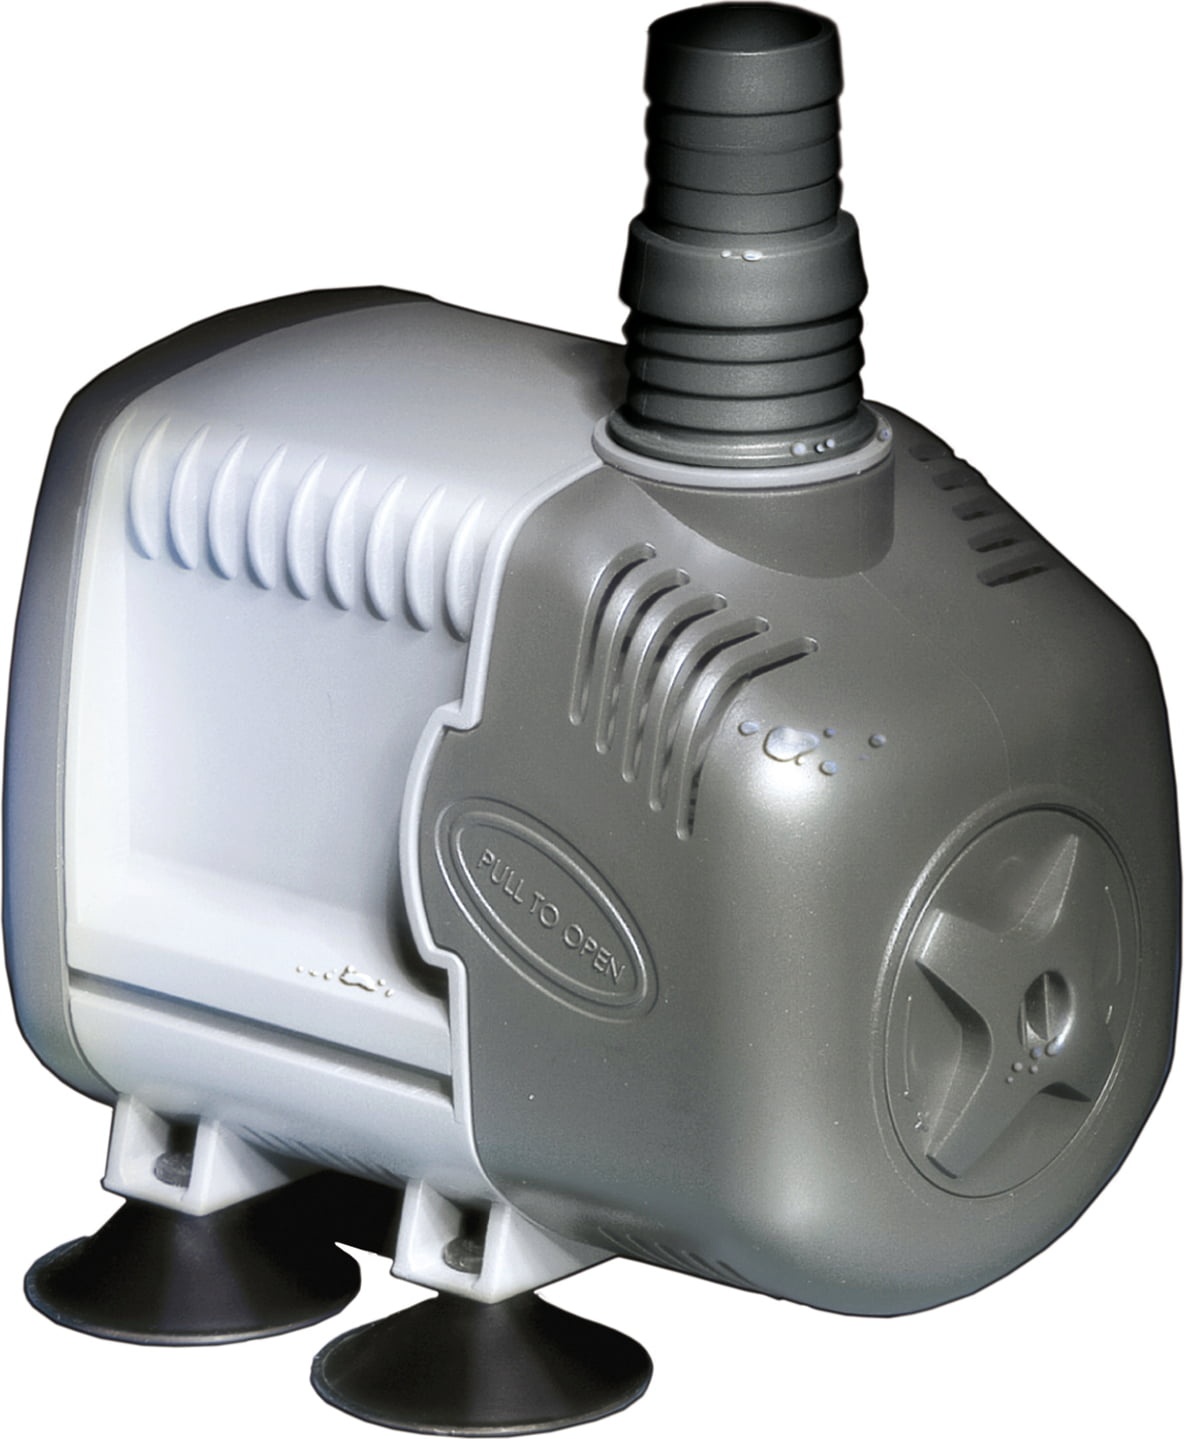
Sicce Syncra 1.5 Silent Förderpumpe (1350 l/h)
Die Syncra (Silent) Reihe ist eine Pumpenserie der neuesten Generation, die hohe Leistungsfähigkeit, niedrigen Lärmpegel und geringen Energieverbrauch miteinander kombiniert. Dank innovativer Technologie ist diese Pumpenreihe vielseitig einsetzbar. Die Syncra Silent Pumpen eignen sich hervorragend für Süß- und Meerwasseraquarien, Schildkrötenbecken, Proteinabschäumer, Wasserkühlung sowie alle Anwendungsbereiche, in denen es auf hohe Leistungsfähigkeit bei absoluter Geräuschlosigkeit ankommt. Die gesamte Serie lässt sich in Nass- und Trockenanwendungen einsetzen, da ein Überhitzungsschutz das Heißlaufen verhindert. Anschlussstutzen und Gewinderohre erleichtern darüber hinaus den Einsatz in unterschiedlichen Anwendungsbereichen. Dank Sicce Technologie wurden Konstruktion, Zuverlässigkeit und 100-prozentige Lautlosigkeit des Motors perfektioniert. SYNCRA ist eine Pumpenserie der neuesten Generation, die Leistungsfähigkeit, extrem leisen Betrieb und sparsamen Energieverbrauch kombiniert. Dank innovativer Technologie ist diese Pumpenreihe vielseitig einsetzbar. SYNCRA 0.5 - 1.0 - 1.5 SYNCRA 2.0 - 2.5 - 3.0 - 3.5 - 4.0 - 5.0 WET & DRY Anwendung WET & DRY Anwendung Integrerter Thermischer Schutz für Sicherheits und lange Lebensdauer (außer dem Modell 0.5) Integrerter Thermischer Schutz für Sicherheits und lange Lebensdauer Selbstreinigungssystem Saugnäpfe mit doppelter Höhe, um Vibrationen zu vermeiden Saugnäpfe mit doppelter Höhe, um Vibrationen zu vermeiden Höchste Qualität Komponenten, eingebaut für leise und Energiesparende Leistungen Höchste Qualität Komponenten, eingebaut für leise und Energiesparende Leistungen Edelstahl Welle AISI 316 (OPTIONAL Keramik Welle) 5mm Keramik Welle
Brand: SICCE
Category: Hardware > Hardware Pumps > Pool, Fountain & Pond Pumps > Pond Pumps